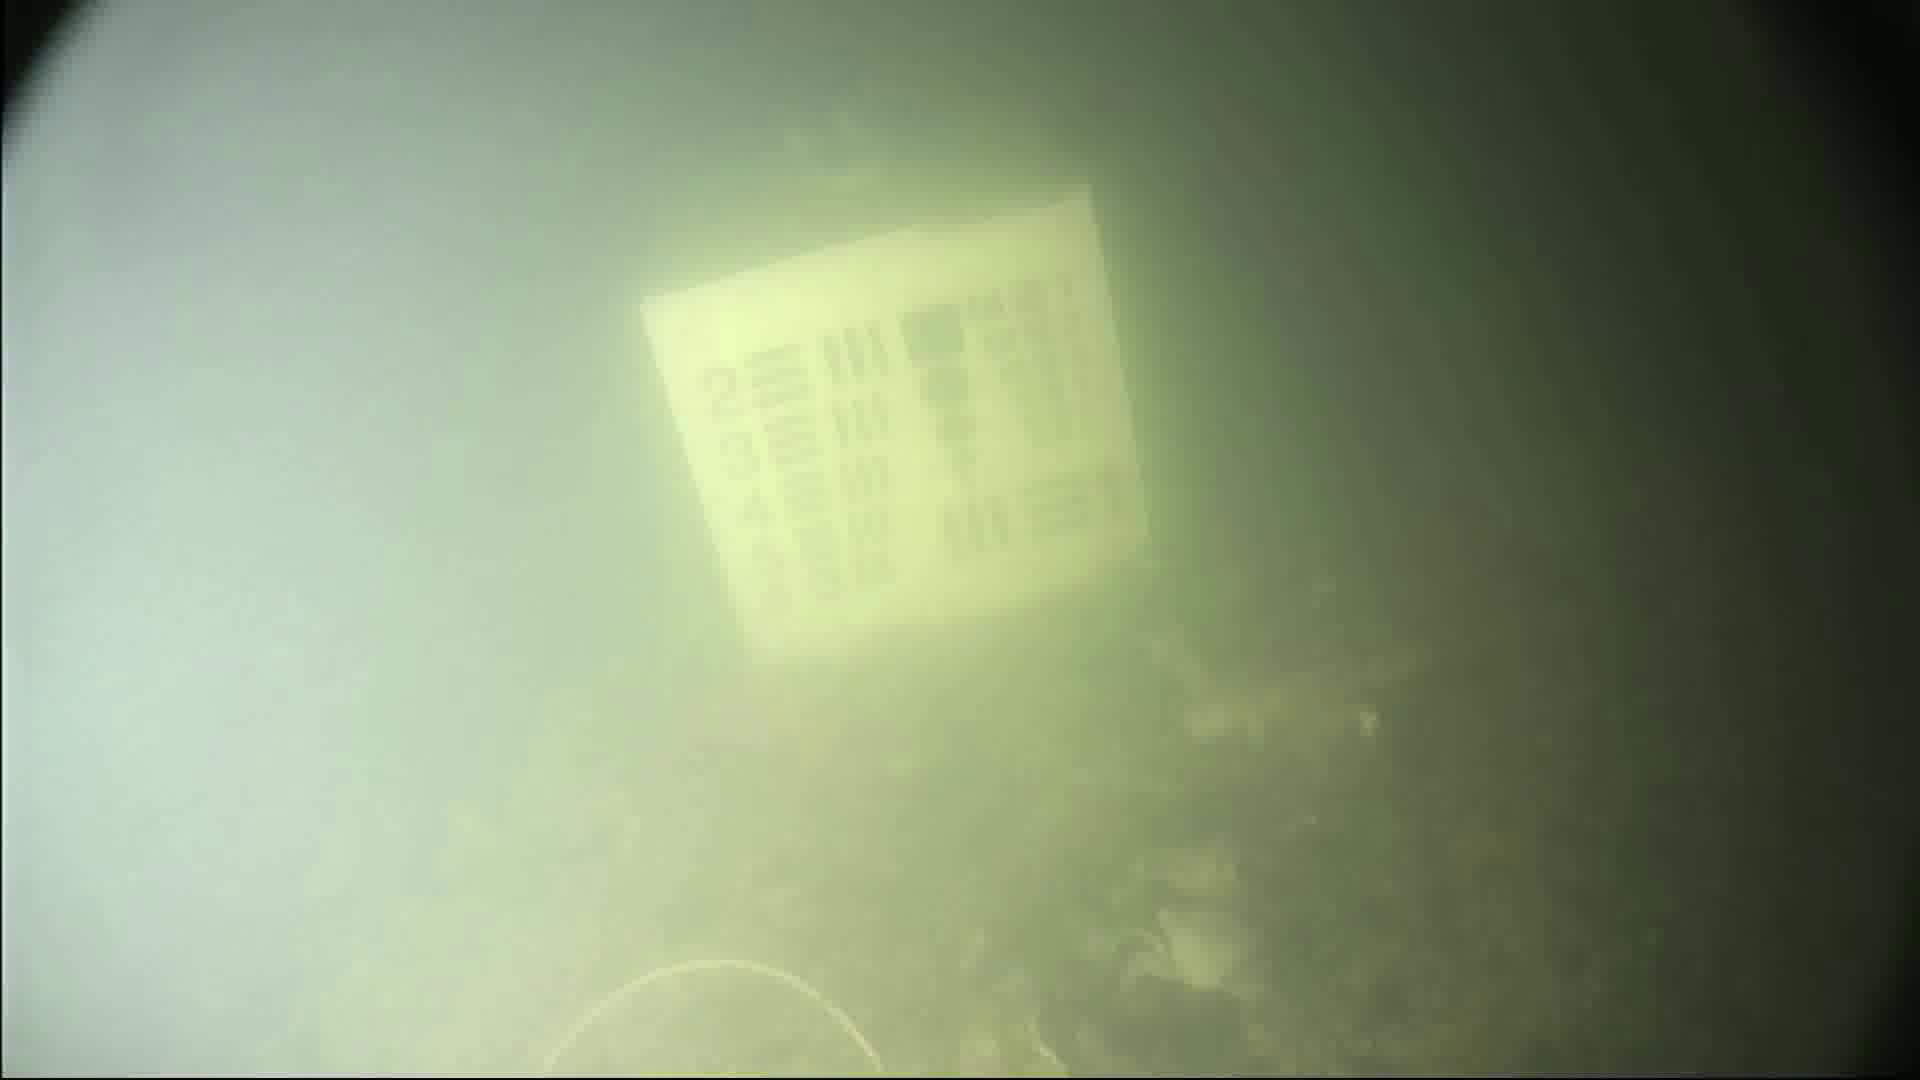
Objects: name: crab